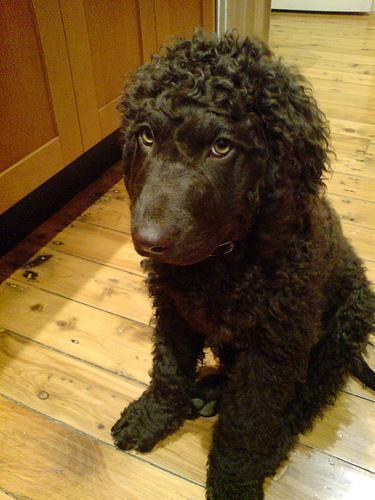
Irish_water_spaniel